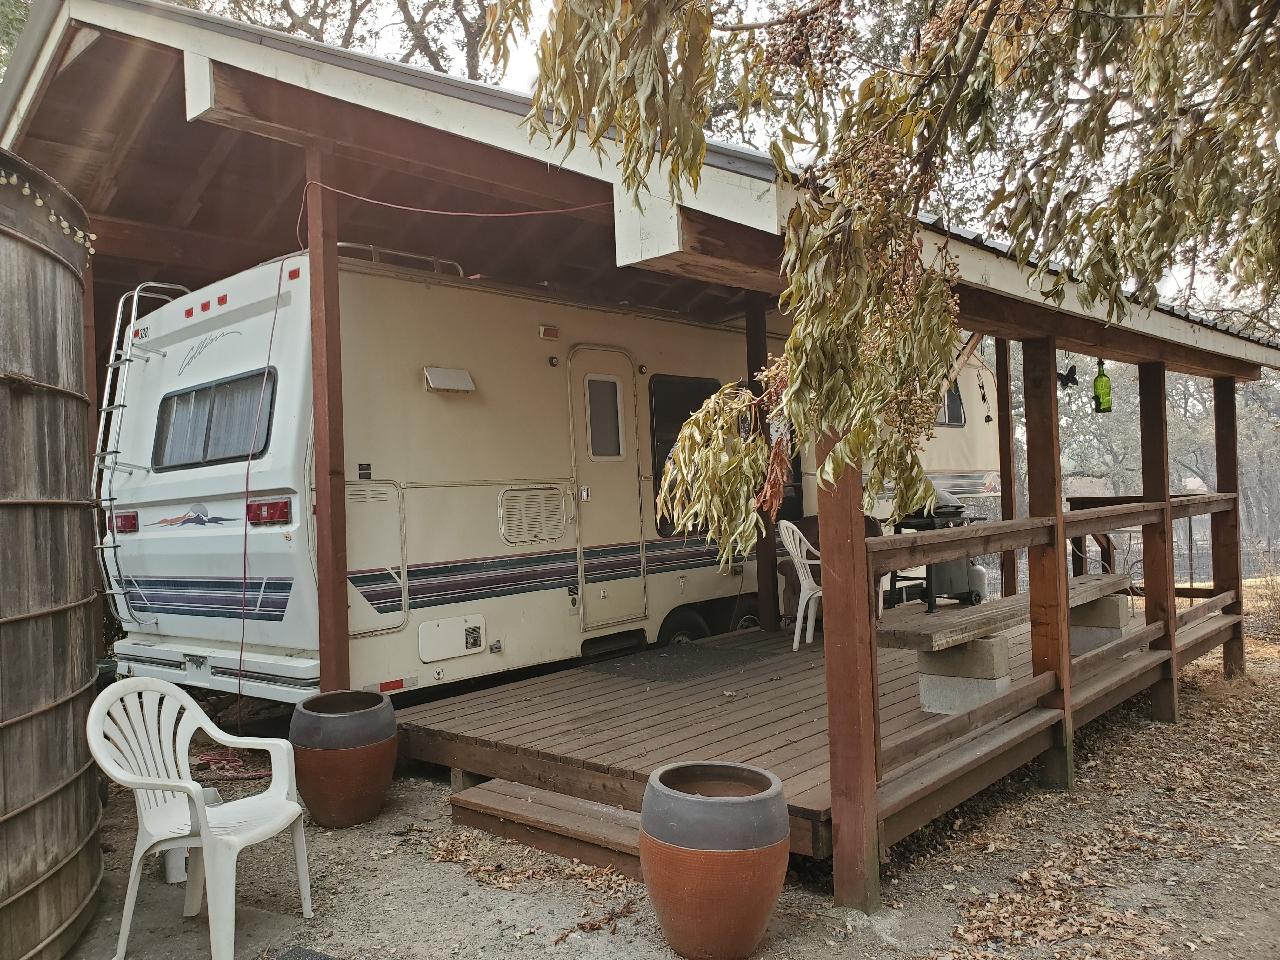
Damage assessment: affected